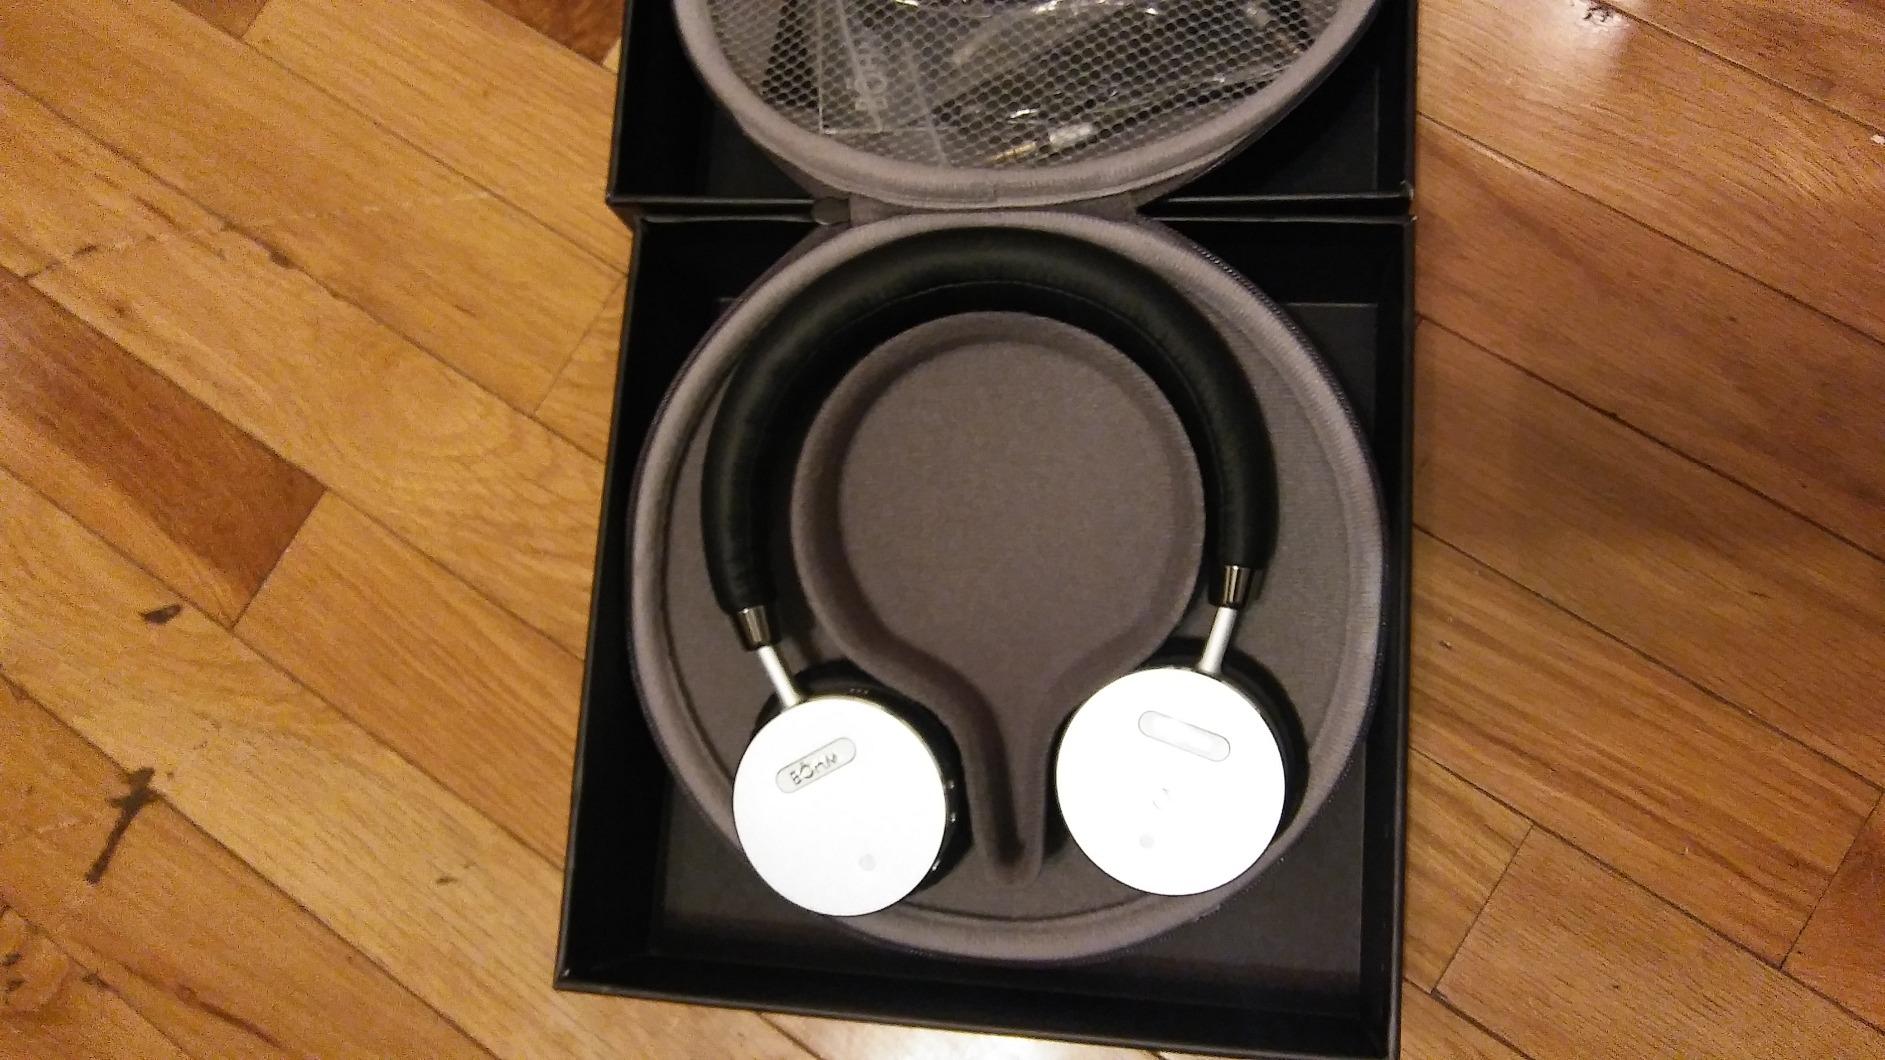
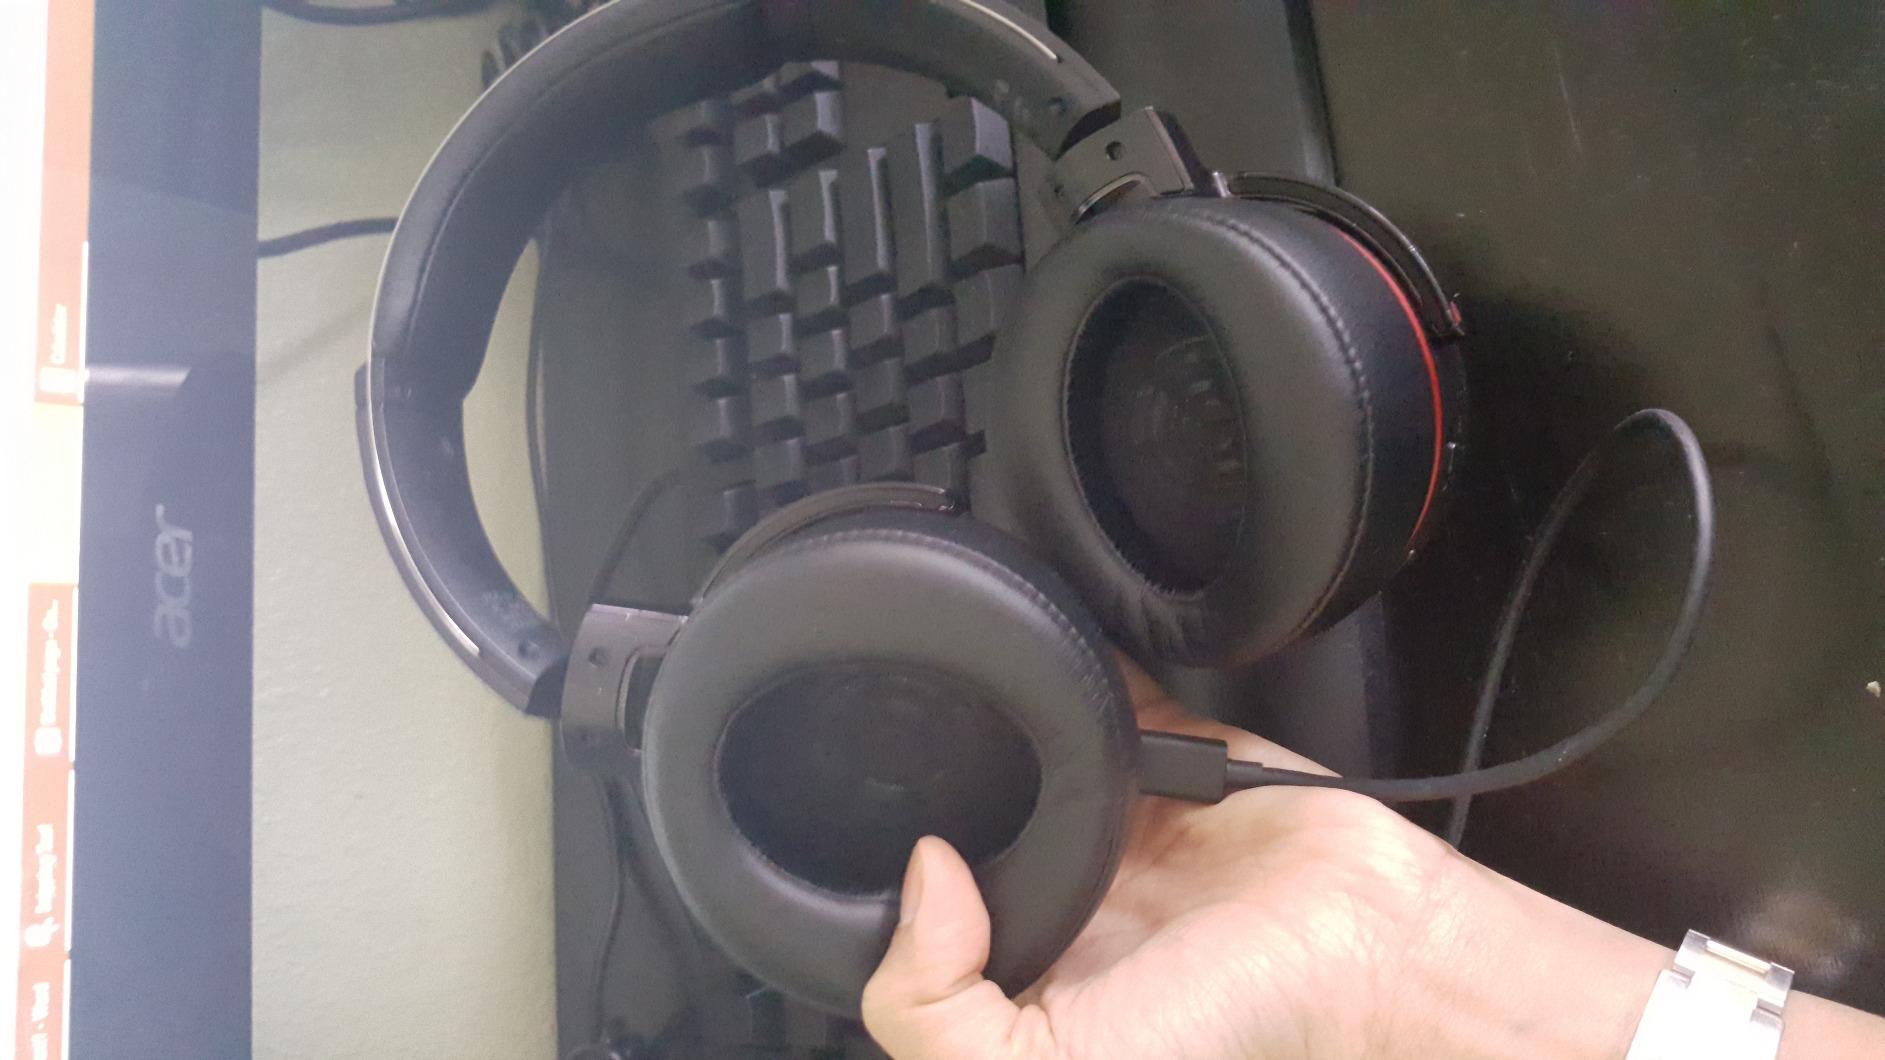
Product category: headphones
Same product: no